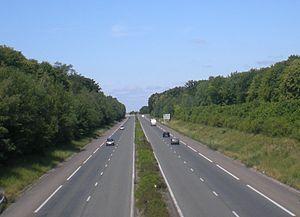
la route nationale 31 en forêt de hez-froidmont
La route nationale 31, ou RN 31, est une route nationale française reliant Rouen à la commune de Reims. Elle fait partie du grand contournement de Paris et de la route européenne 46.
La forêt de Hez-Froidmont est un massif forestier domanial français de 2 800 hectares situé sur le territoire de sept communes dans le département de l'Oise, près de Clermont de l'Oise, dans la région Hauts-de-France, à 60 kilomètres au nord de Paris. D'accès public, elle est gérée par l'ONF.
La Neuville-en-Hez [ɛz] est une commune française située dans le département de l'Oise en région Hauts-de-France. Ses habitants sont appelés les Neuvillois et les Neuvilloises.
La ligne de Rochy-Condé à Soissons est une ligne de chemin de fer du réseau ferré français. Elle reliait Rochy-Condé à Soissons à travers les départements de l'Oise et de l'Aisne en région Hauts-de-France. Le tronçon d'Estrées-Saint-Denis à Compiègne est ouvert au service des voyageurs et le reste de la ligne est soit exploité en trafic fret soit déclassé.